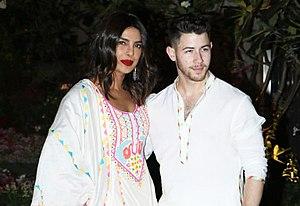
Priyanka Jonas, née Chopra le 18 juillet 1982 à Jamshedpur, est une actrice, chanteuse et mannequin indienne, élue Miss Monde 2000.